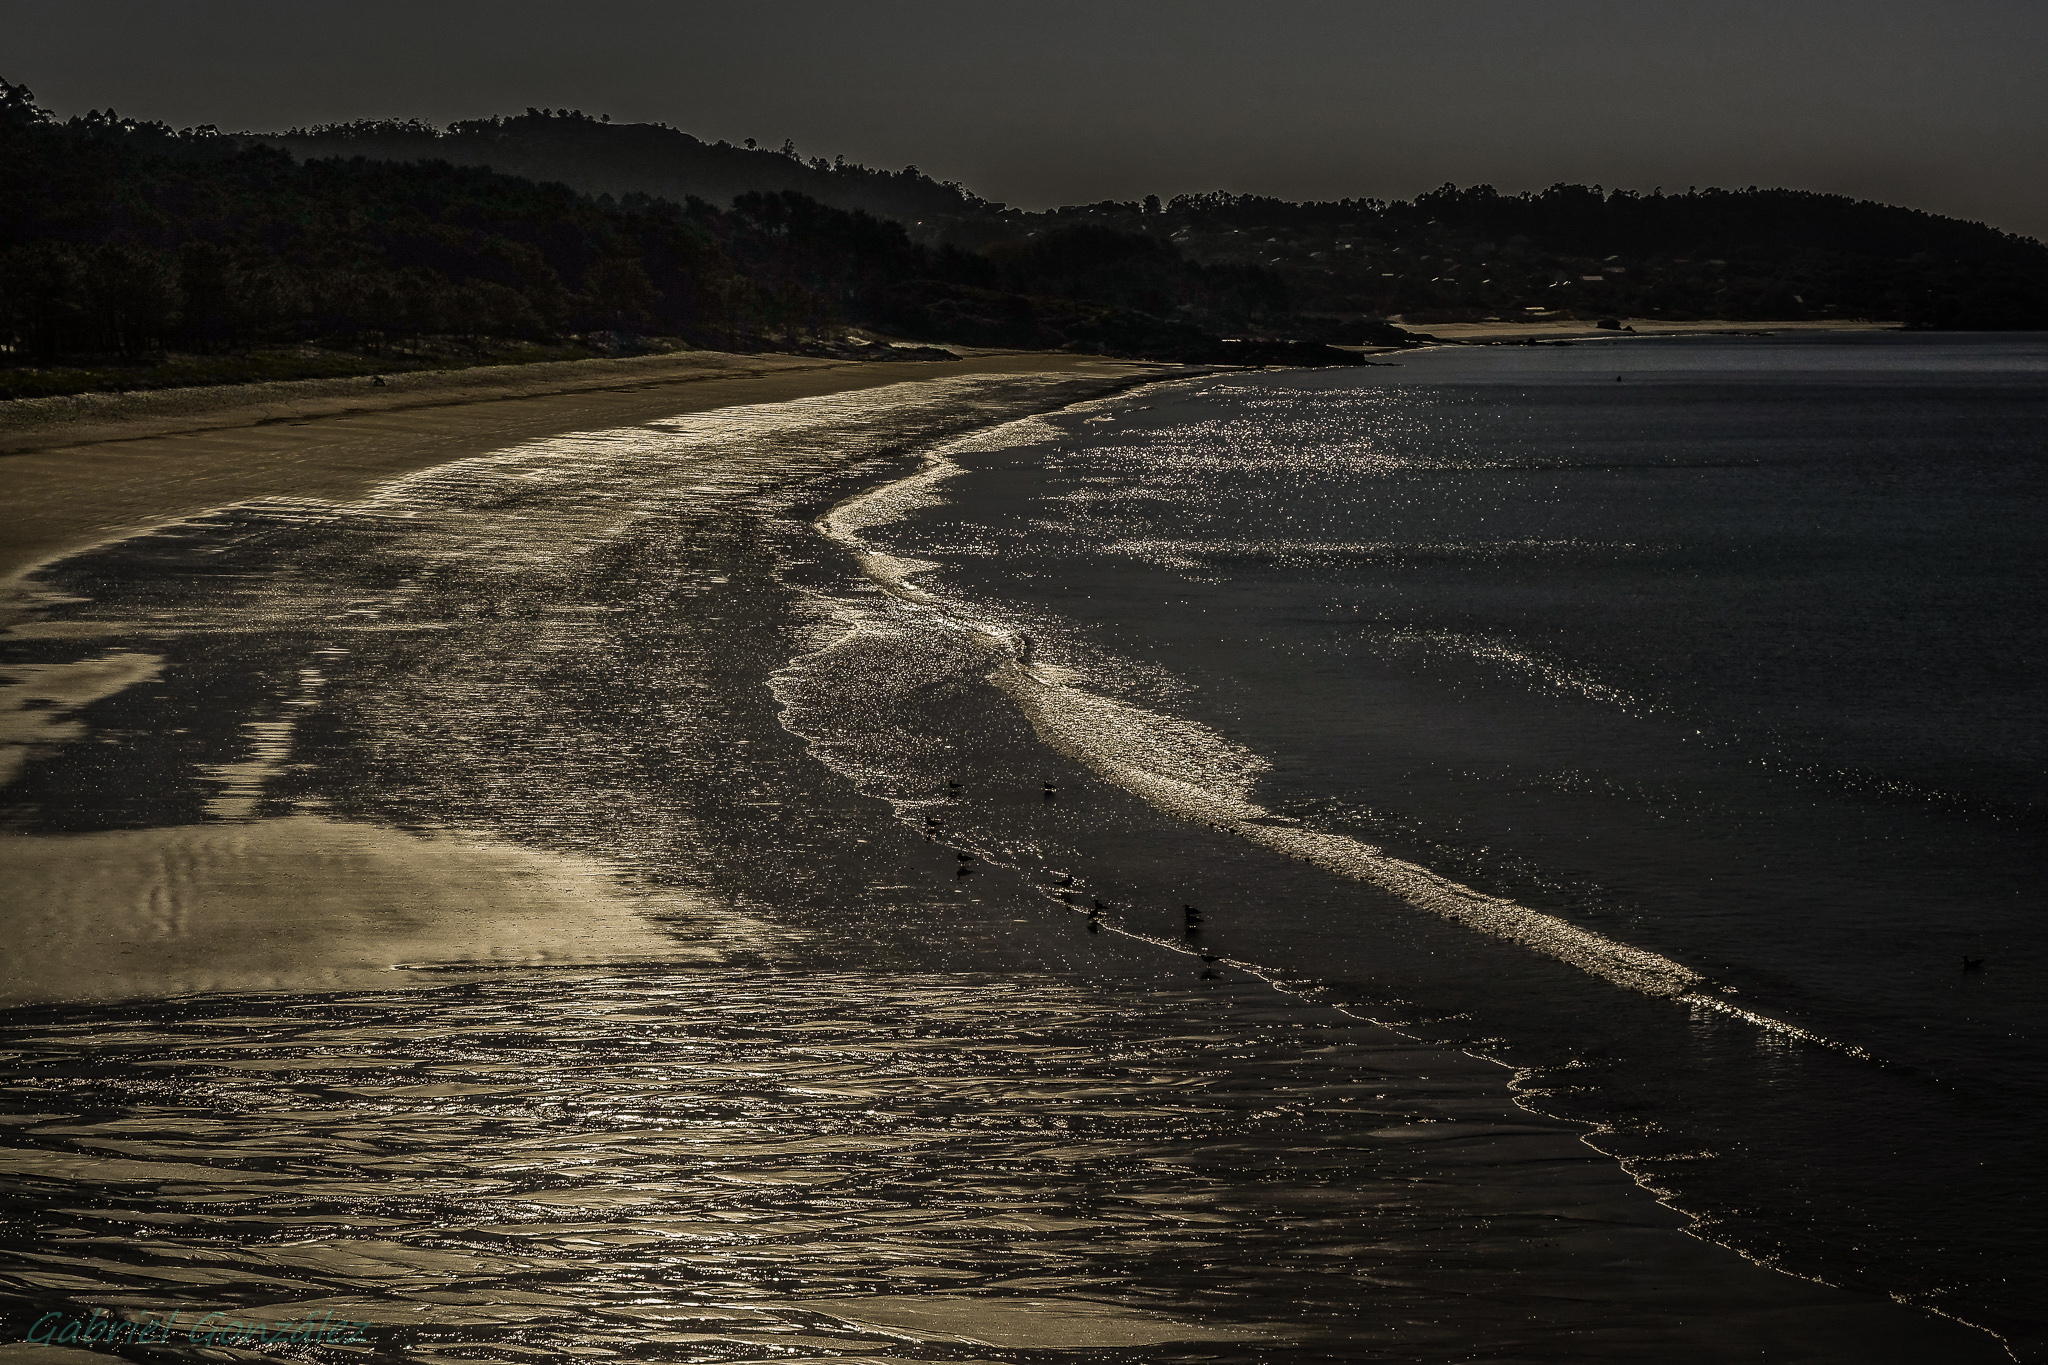
beach, landscape, sea, coast, water, sand, ocean, horizon, cloud, sunrise, sunset, sunlight, morning, shore, wave, dawn, river, dusk, evening, reflection, bay, body of water, spain, espaa, galicia, pontevedra, paisajes, barra, ggl1, gaby1, xovesphoto, sonyrx10, rx10, cangasdomorrazo, gphoto, gabrielcorua, xelodegalicia, mudflat, wind wave